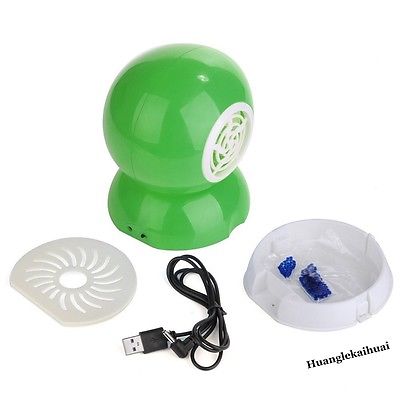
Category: fan